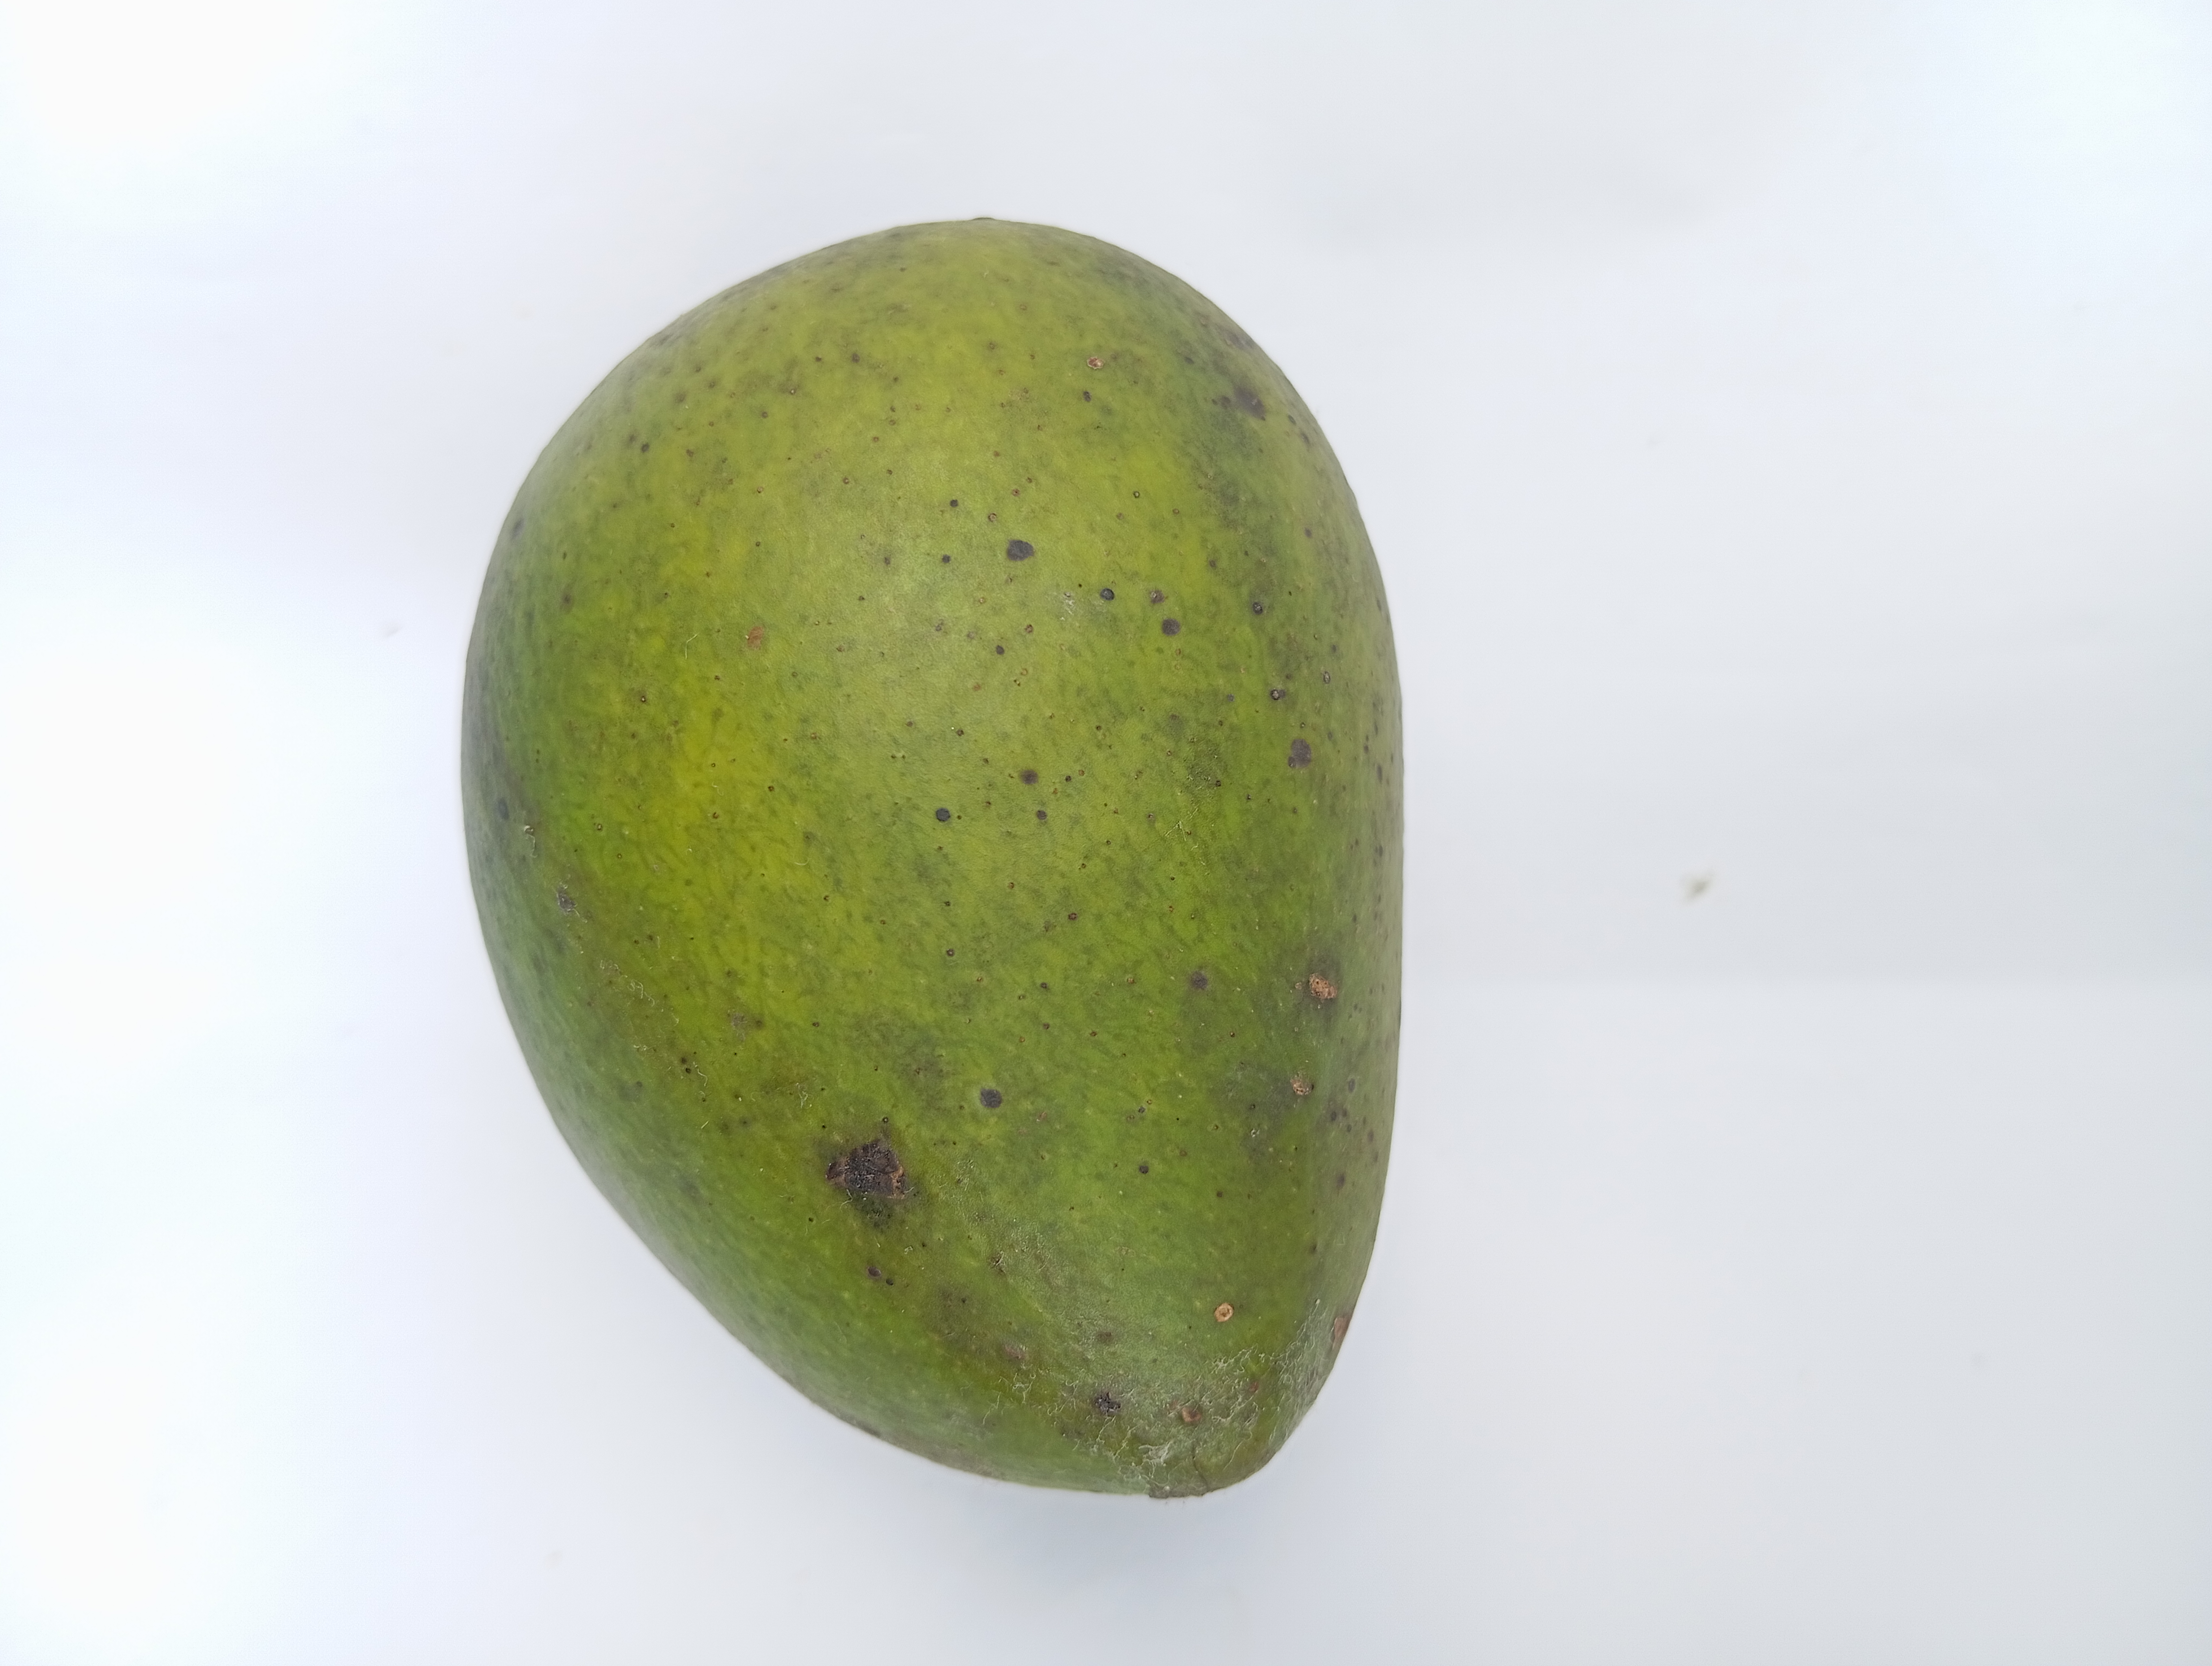
Mango variety: Harivanga